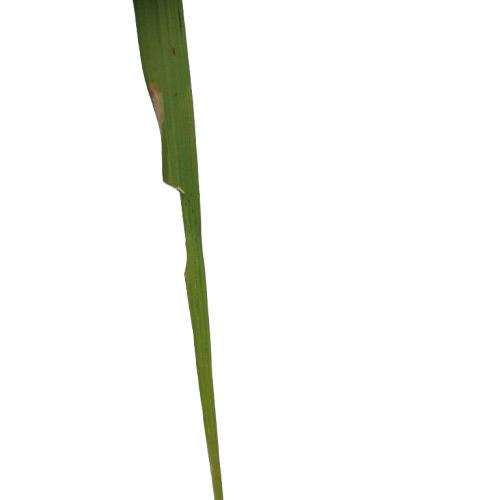
Label: Insect